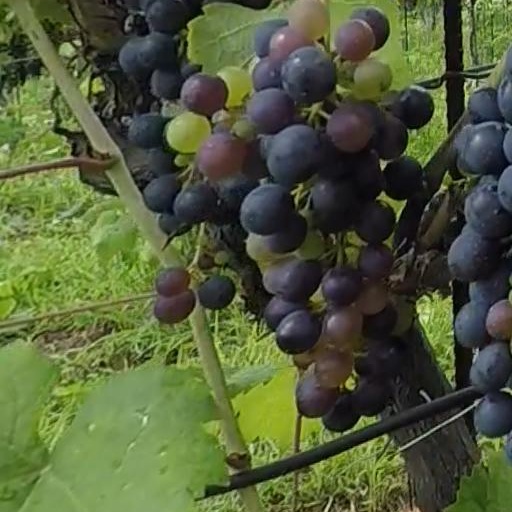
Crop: grape